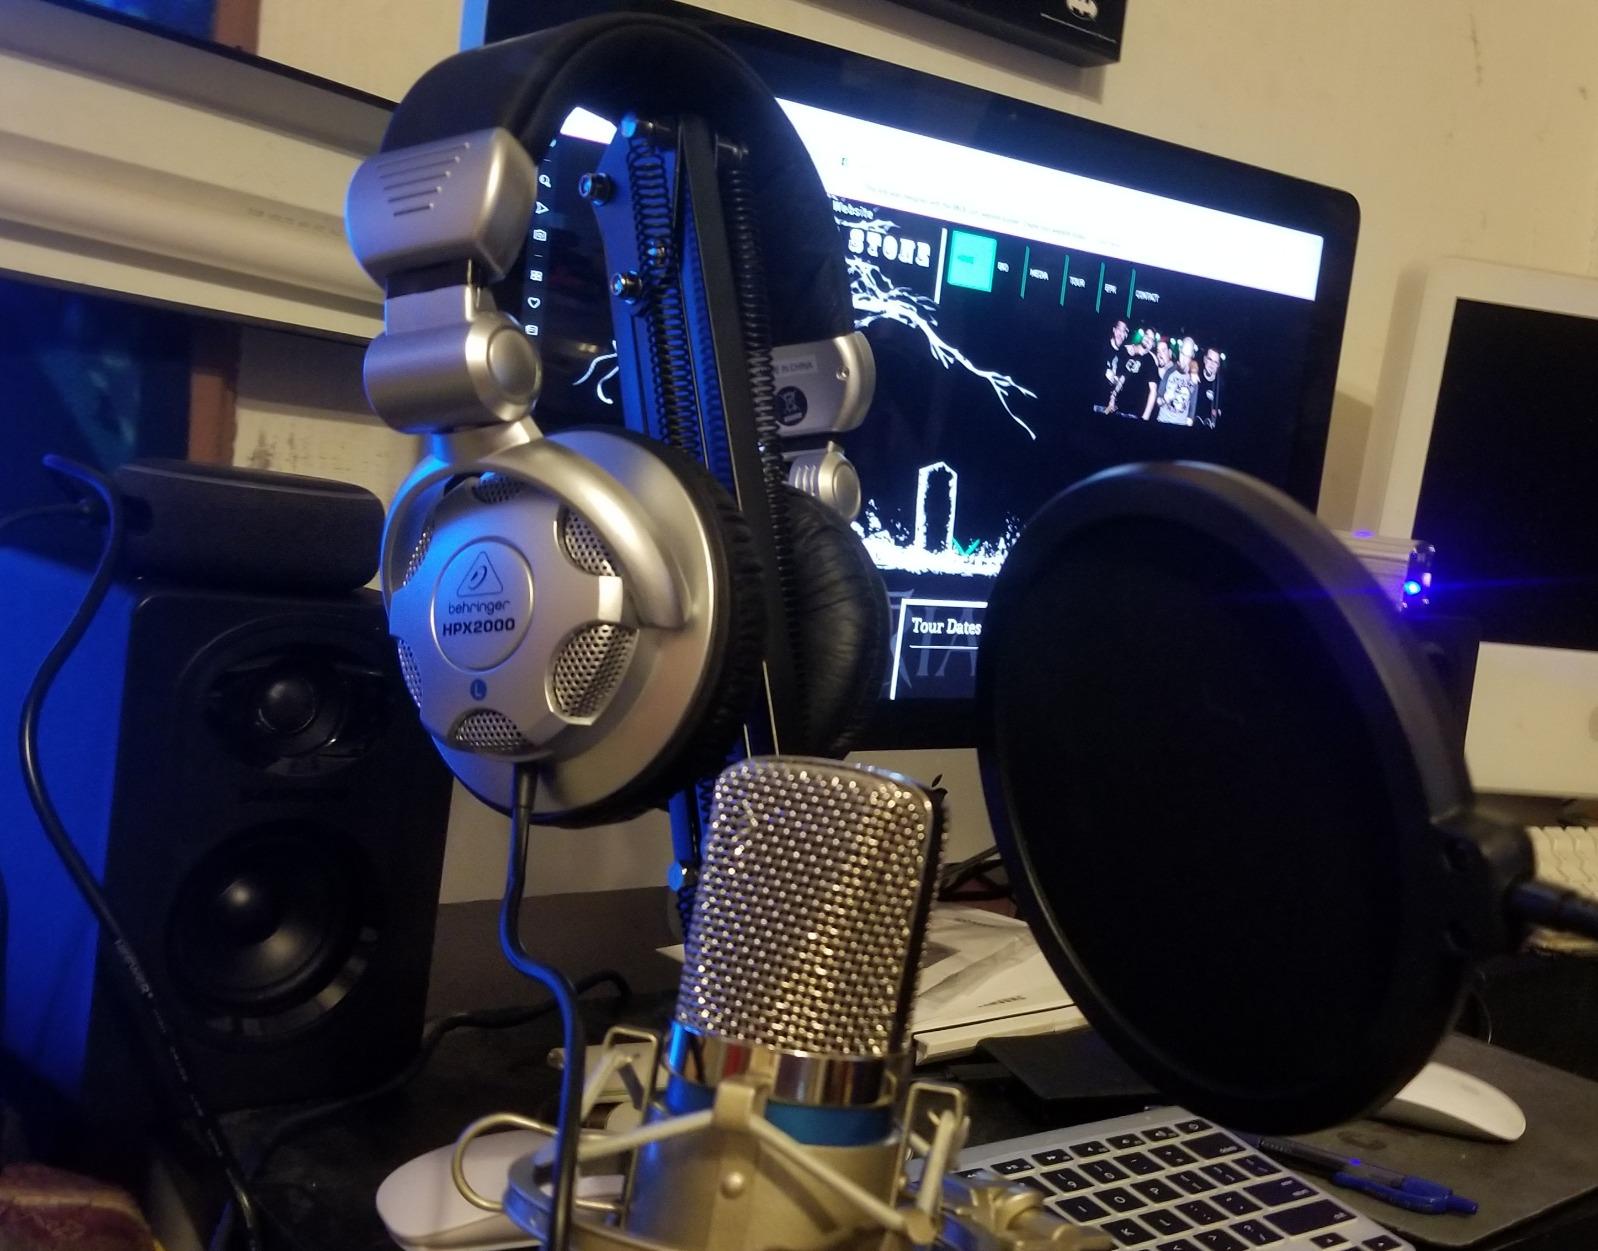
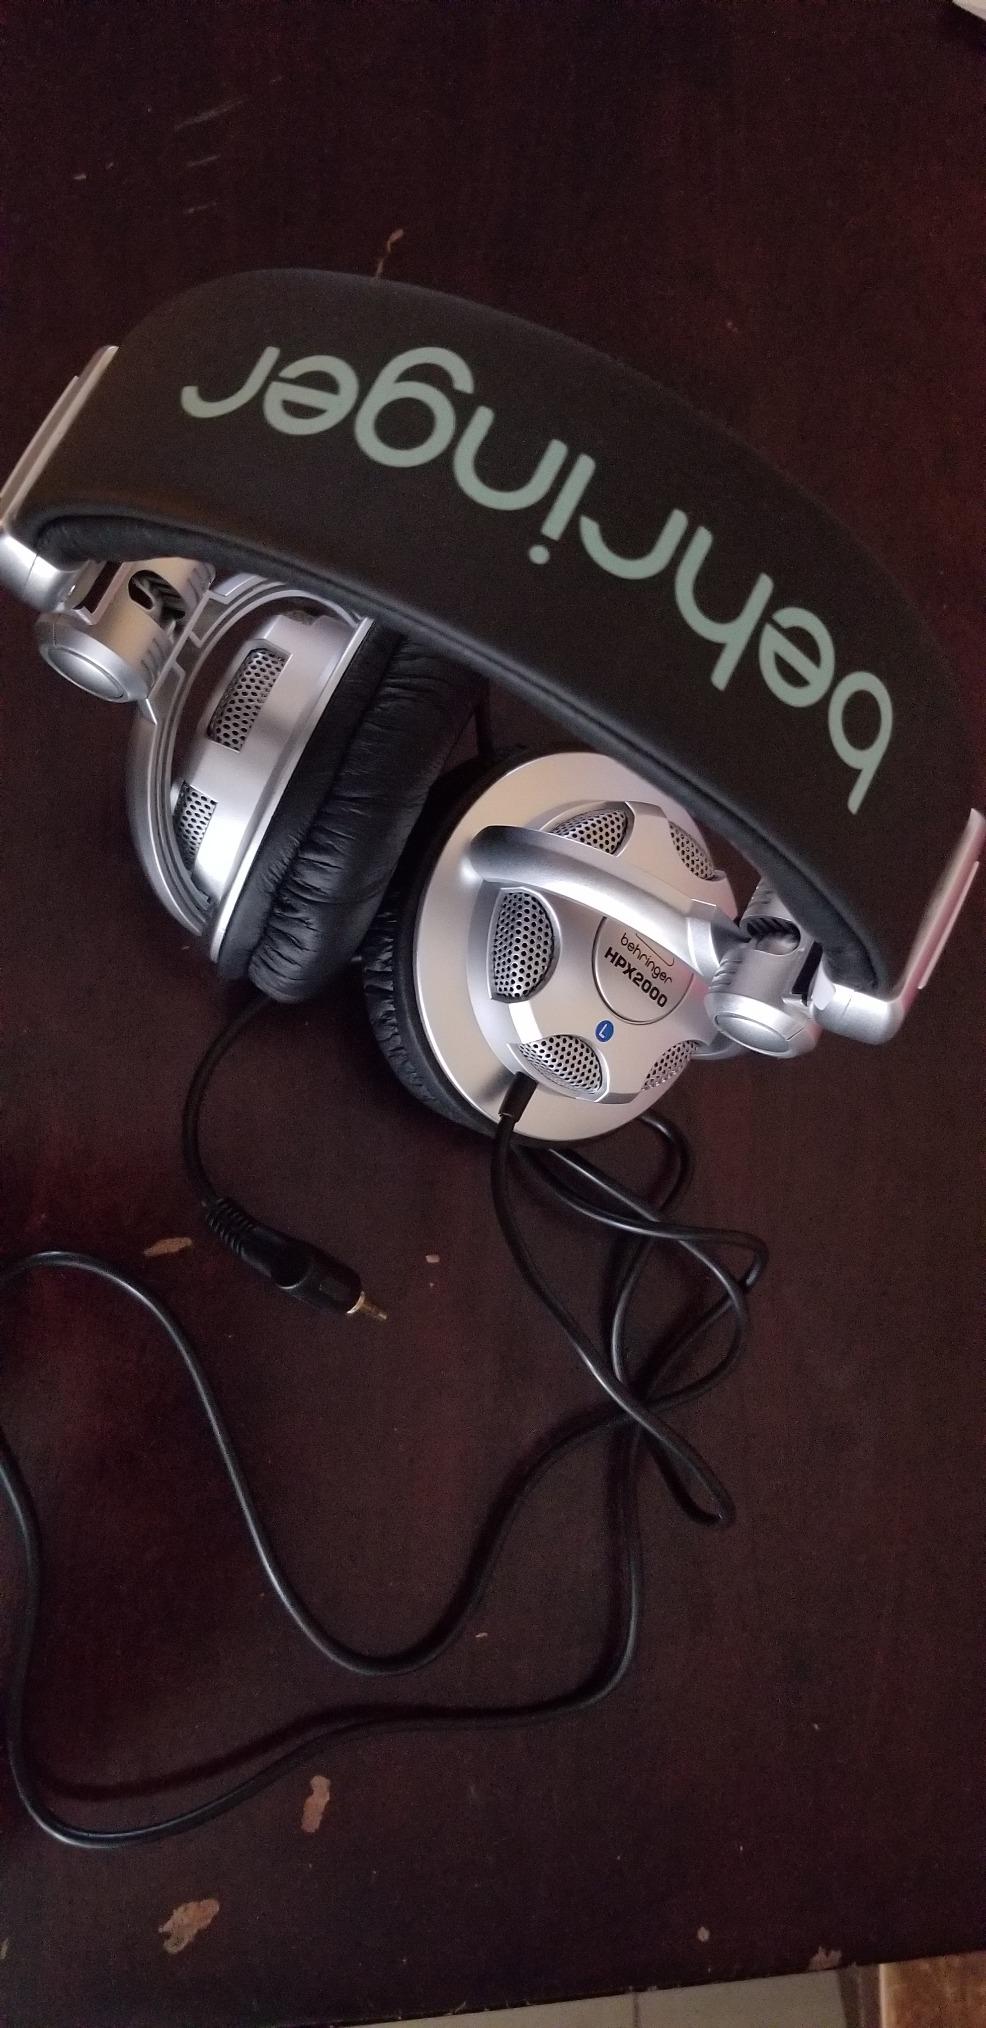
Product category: headphones
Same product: yes